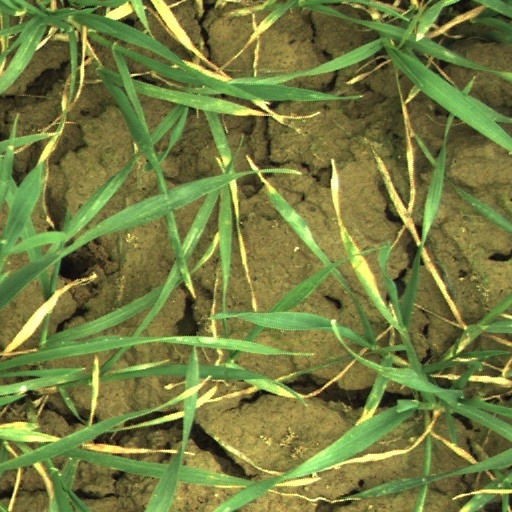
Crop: wheat